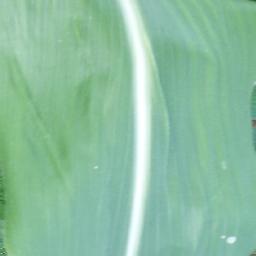
Label: Corn_(Maize)___Healthy